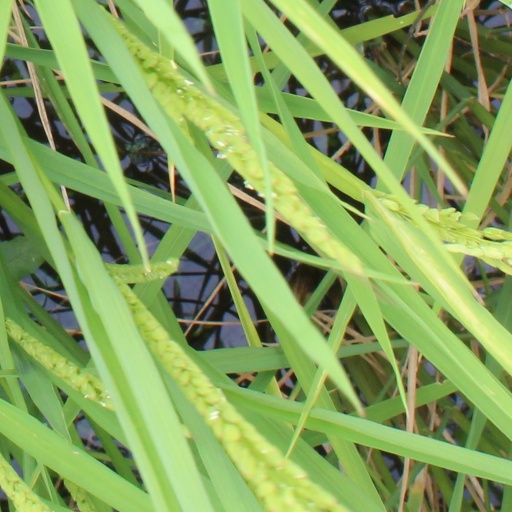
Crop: rice